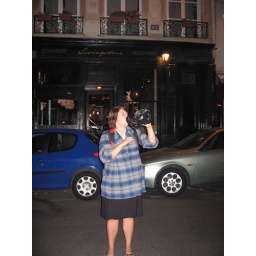
In all her finest, swigging vodka out of a black bag in the middle of the road..